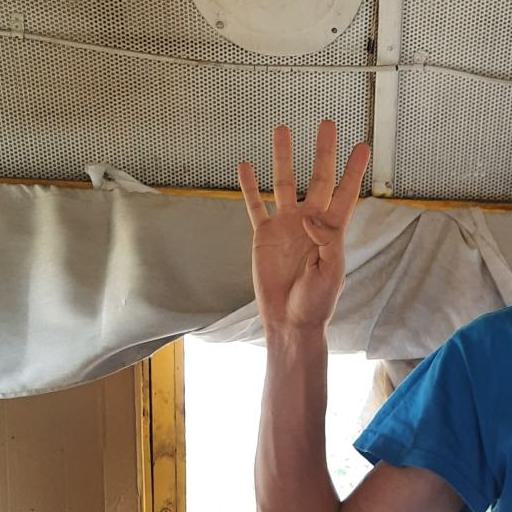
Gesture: four